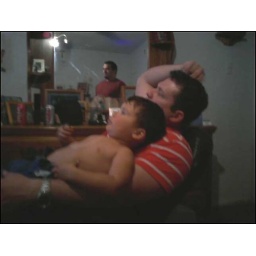
Rene sitting watching t.v. with Ryan on his lap at my house in zapata,texas